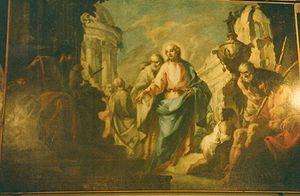
L'église Santa Maria degli Angeli est une église catholique avec couvent augustinien de Venise, en Italie.